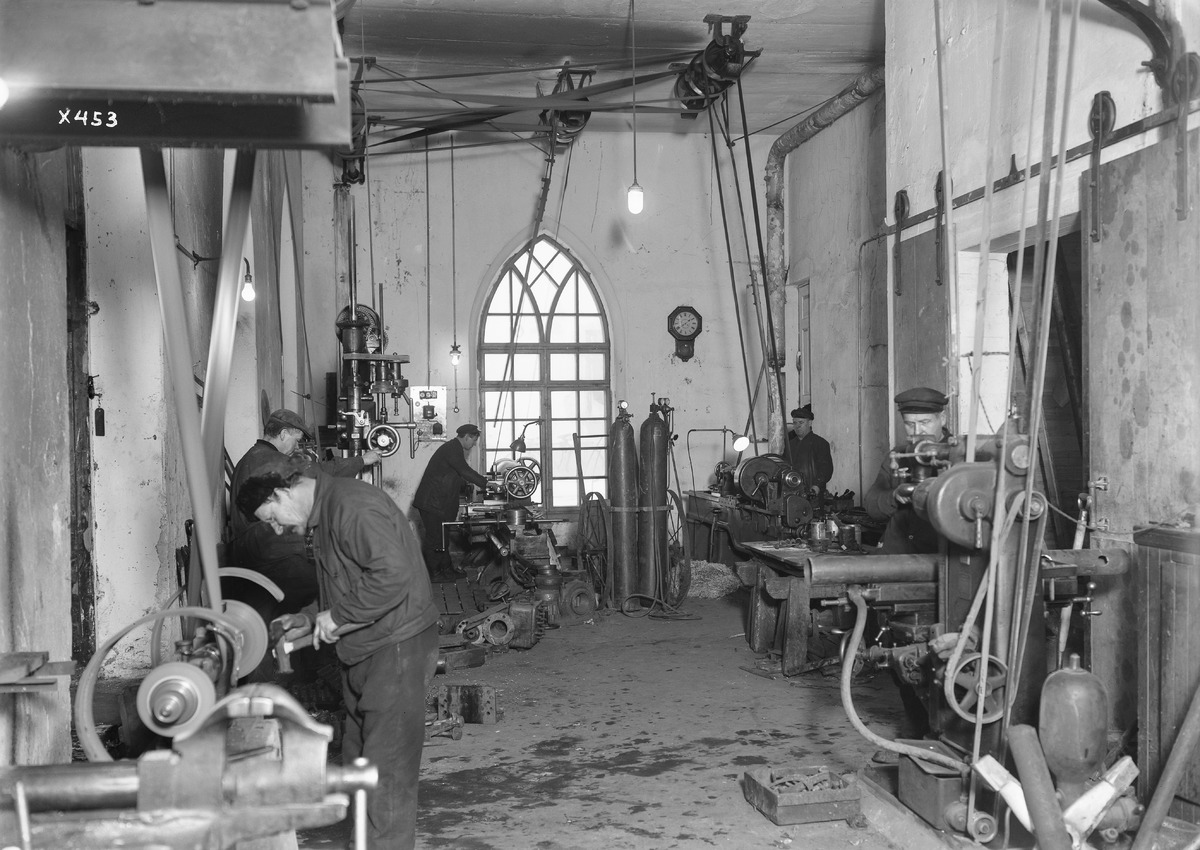
Veljekset Åström Oy:n työntekijöitä työssään yrityksen tehtaalla
Employees working at the factory of Veljekset Åström Oy
sisällön kuvaus: Veljekset Åström Oy:n työntekijöitä työssään yrityksen tehtaalla 24.2.1935. content description: Employees working at the factory of Veljekset Åström Oy on February 24, 1935.
Vuosi: 1935
Paikka: Suomi, Oulu, Suomi, Pohjois-Pohjanmaa, Oulu
Aiheet: tehdasrakennukset; Veljekset Åström Oy; sisäkuva; koneet; nahkateollisuus; tehtaat; teollisuusrakennukset; tuotantolaitokset; leather industry; industrial buildings; factories; production plants; machines